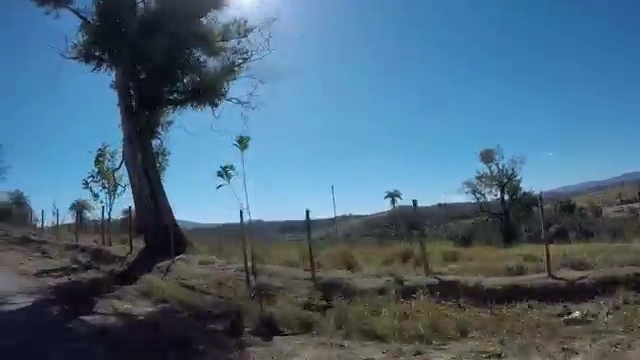
Fire: no
Smoke: no